Operation Crusader

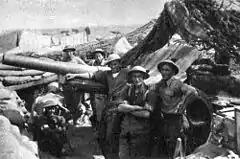

On 19 November, the 22nd Armoured Brigade attacked the "Ariete" Division at Bir el Gubi but withdrew after 25 of its new Crusader tanks were knocked out for an Italian loss of 34 tanks. The 7th Armoured Brigade and the Support Group advanced to the airfield at Sidi Rezegh, captured 19 aircraft and menaced the rear of . After the failure of a counter-attack by and the "Bologna" Division the division dug in facing south. A battlegoup of the he 21st Panzer Division moved to Gabr Saleh and knocked out 23 Stuart tanks of the 4th Armoured Brigade for a loss of three by nightfall. By attaching the 4th Armoured Brigade to XIII Corps, allowing the 22nd Armoured Brigade to be bogged down against the "Ariete" Division and letting the 7th Armoured Brigade advance towards Tobruk, Cunningham had dispersed the British tanks before they met the main Axis armoured force.